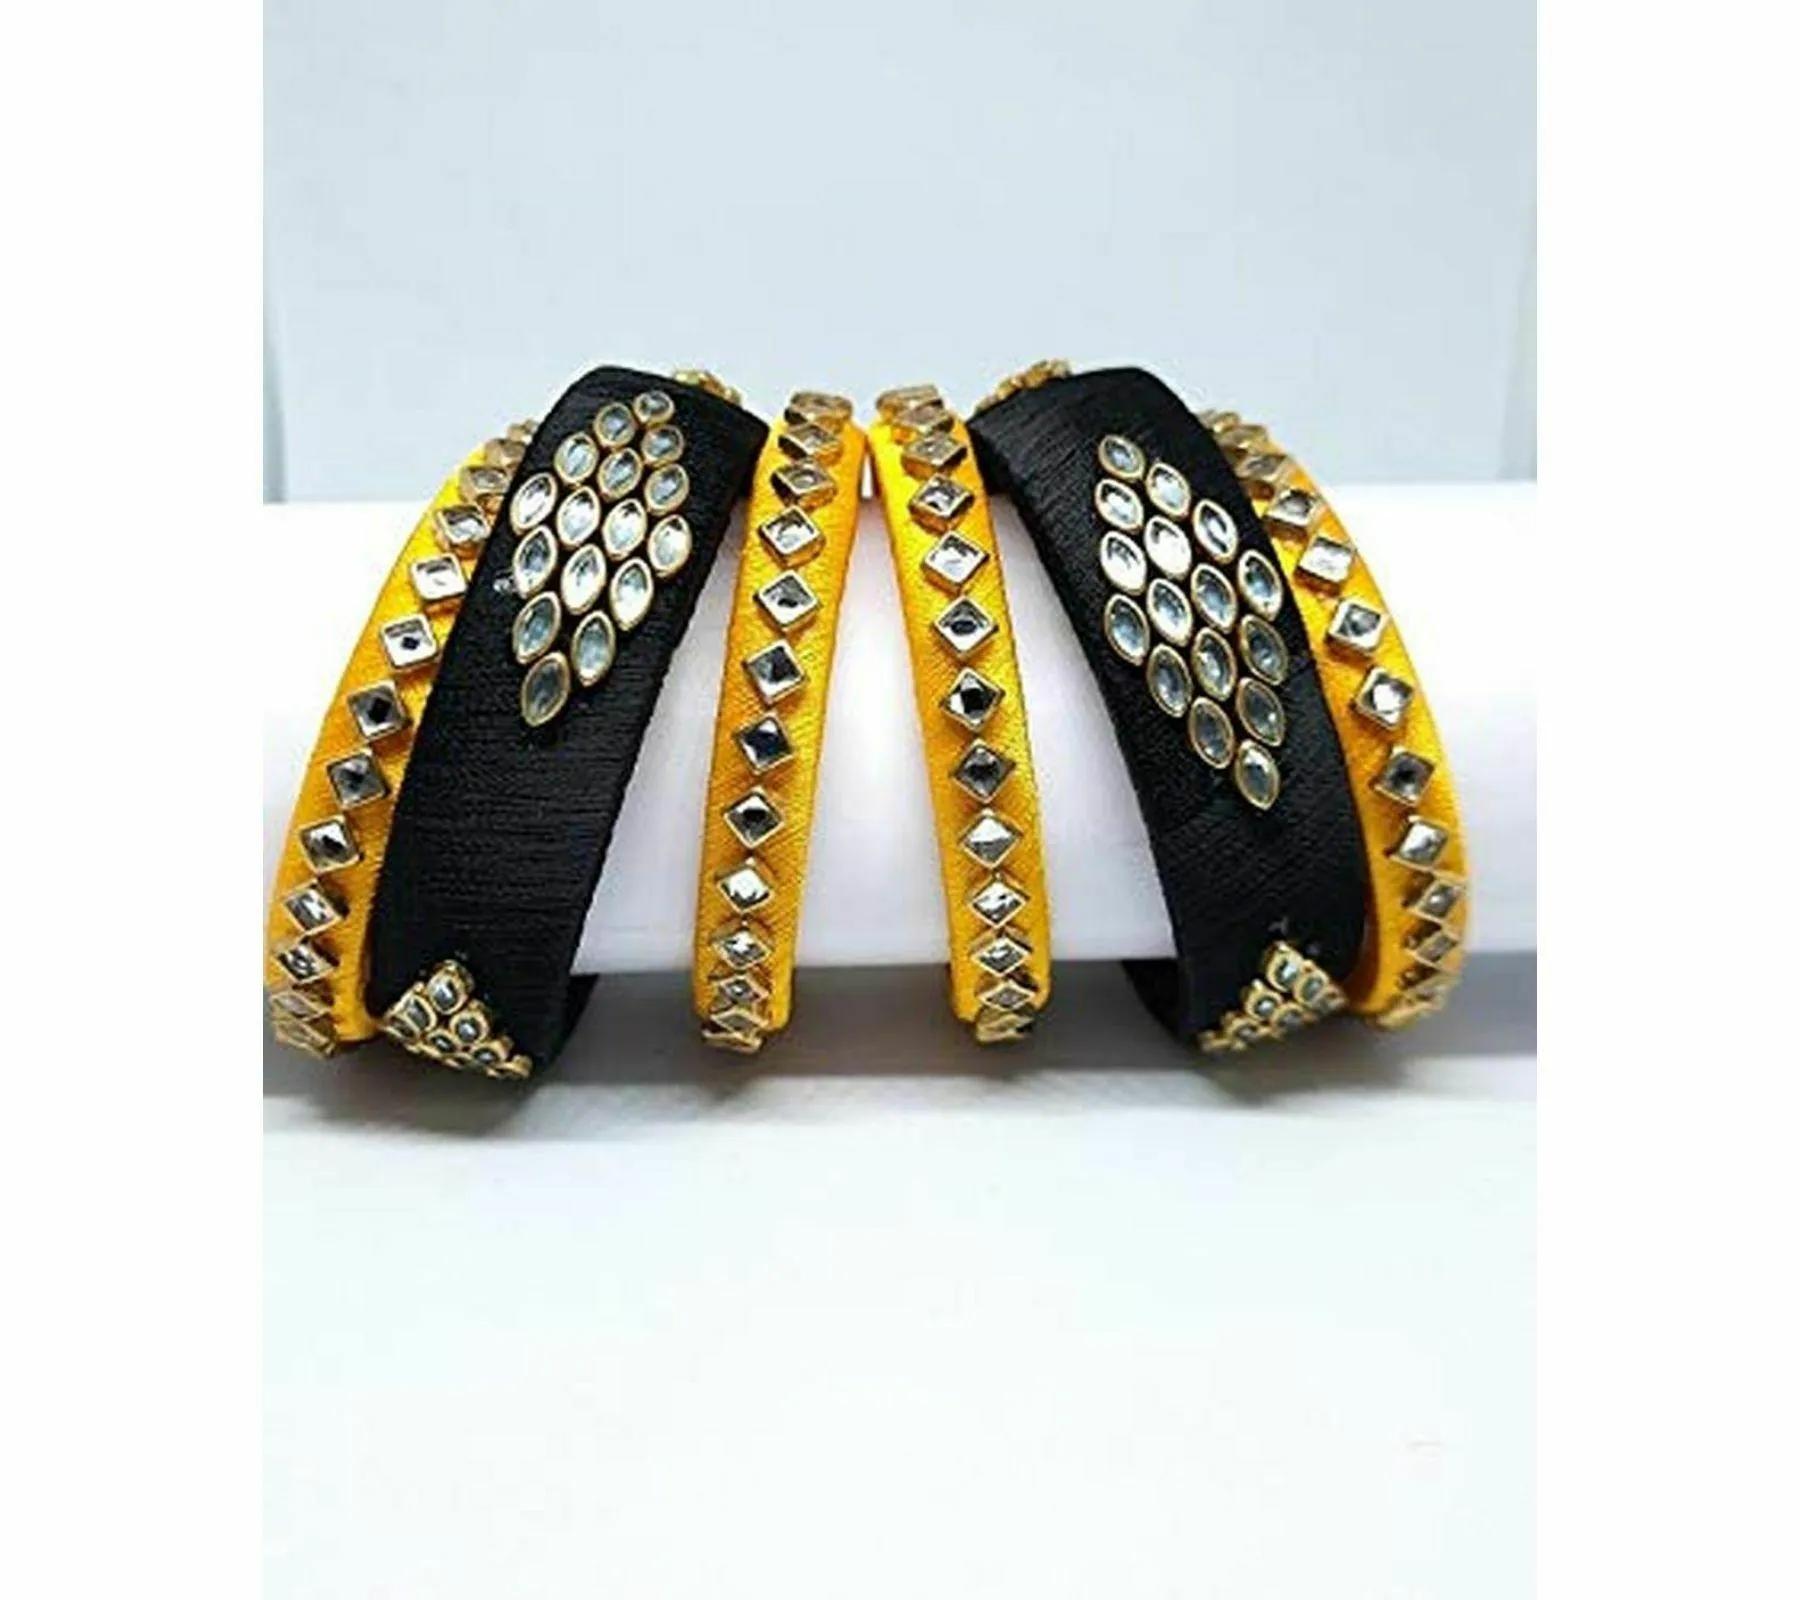
Aashirwad Traders Handmade Multicolor Plastic and Silk Thread Kundan Bangle (Women) - 2.8 (set of 6)
Type: Bracelets
Brand: Aashirwad Traders
Price: Rs. 369
Fashionable trendy and party wear jewelery for womenDisclaimer:6 Bangle
Features: Fashionable trendy and party wear jewelery for women,Silk thread bangles available size 2.4, 2.6, 2.8, 2.10,Type handmade,material shine silk thread and kundan,Usage traditional, partywear and perfect match for silk saree and the lehengas.,#Unique Designs,#Durable and long-lasting
Included: 6 Bangle